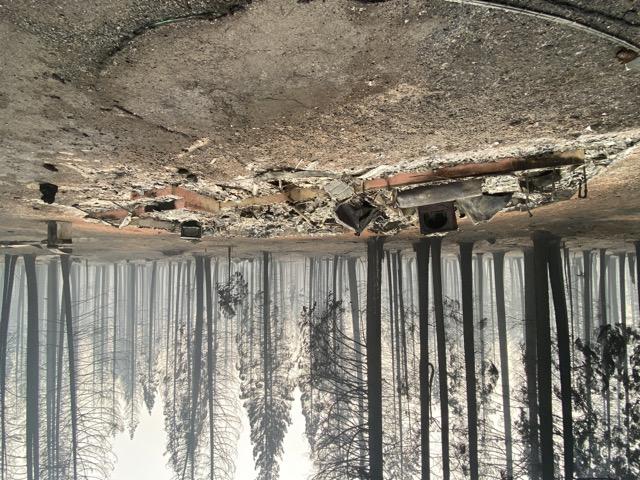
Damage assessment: destroyed